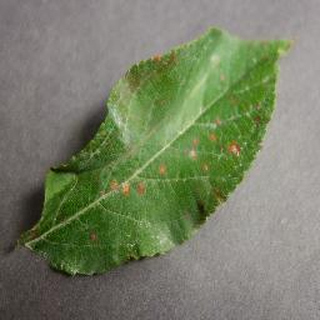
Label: apple_cedar_apple_rust